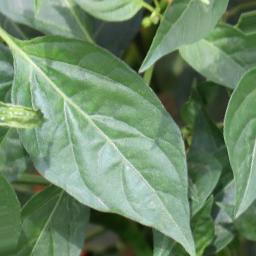
Label: healthy